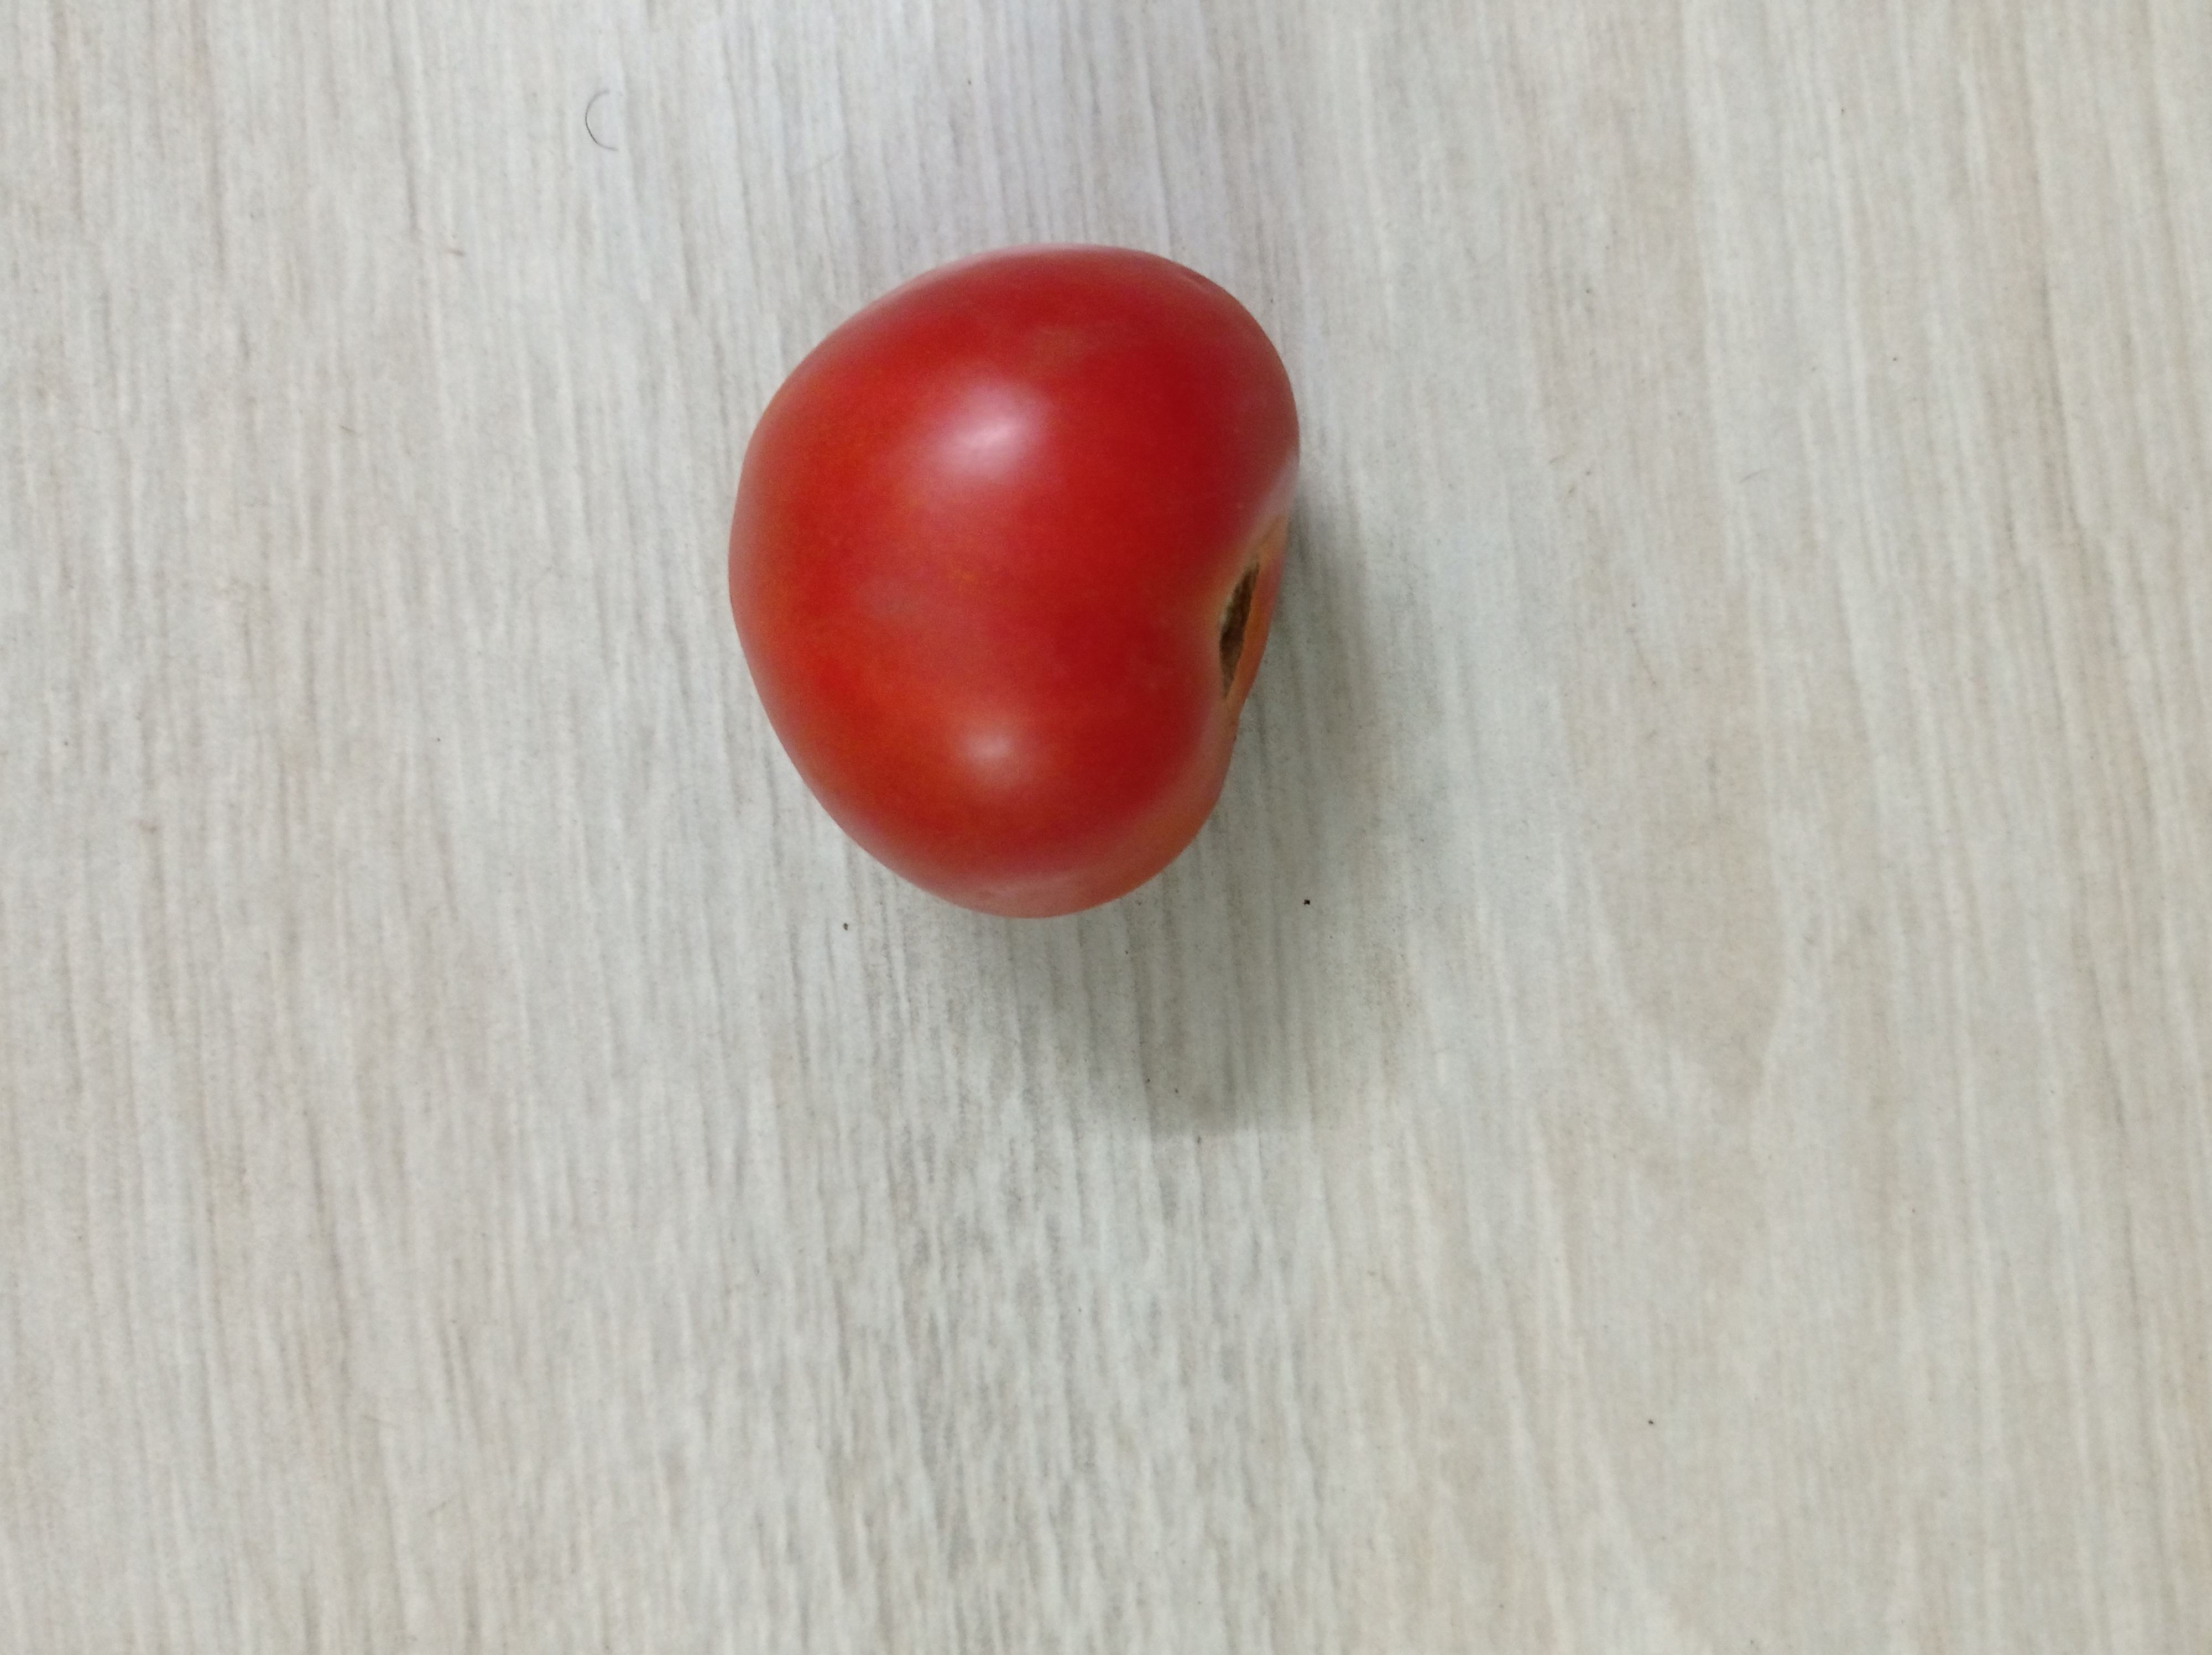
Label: Fresh